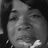
Emotion: sad